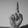
ASL letter: D